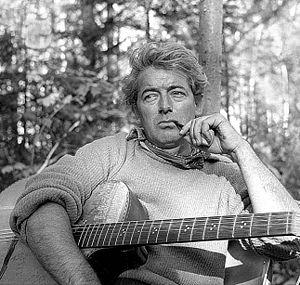
Félix Leclerc, chansonnier et poète québécois, dans une image tirée de la série ""Abitibi"", juillet 1957
La musique du Québec désigne toute expression musicale produite au Québec de la colonisation française à aujourd'hui. Il existe une musique amérindienne peu présente, mais qui a connu un essor important dans les années 1990 avec le groupe Kashtin. La plupart des courants musicaux répertoriés en Occident y sont représentés et plusieurs artistes québécois sont reconnus sur la scène internationale. La musique du Québec se caractérise principalement par un fort penchant francophone et évolutif ainsi que par sa musique folklorique encore bien vivante.
Cet article traite des événements qui se sont produits durant l'année 1951 au Québec.
Le nationalisme québécois est le résultat de l'évolution du nationalisme bas-canadien puis du nationalisme canadien-français. Durant près d'un siècle, il sous-tend généralement les querelles entre « rouges » et « bleus » qui sont marquantes au XIXᵉ siècle. Ayant évolué dans une Amérique anglaise, le nationalisme s'est fait d'un sentiment de différence vis-à-vis d'un autre peuple et d'attachement aux acquis français.
Félix Leclerc est un auteur-compositeur-interprète, poète, écrivain, animateur de radio et de télévision, scénariste, metteur en scène et acteur québécois, et un homme engagé pour la souveraineté du Québec et pour la défense de la langue française.